Harriet Martineau

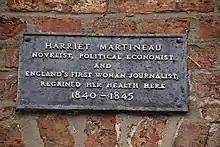
Plaque in Tynemouth

She next moved downriver to Tynemouth where she regained her health. She stayed at Mrs Halliday's boarding house, 57 Front Street, for nearly five years from 16 March 1840. The property was later named the "Martineau Guest House".